Monumental Sports Network

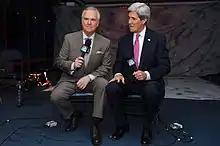
Secretary of State John Kerry being interviewed by the network before a Capitals game at the Verizon Center February 6, 2014.

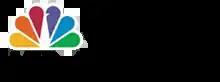
CSN Mid-Atlantic logo from December 2015 through October 2017

The network was launched as Home Team Sports (HTS) on April 4, 1984. Originally owned by Westinghouse Broadcasting, it was one of the first regional sports networks in the United States with rights to the Washington Bullets, Washington Capitals, and Baltimore Orioles. (each teams' road games were shown over the air on independent station WDCA-TV (channel 20, now a MyNetworkTV affiliate). In 1988, the network affiliated with SportsChannel, picking up their NHL package. In 1989, HTS additionally became an affiliate of the Prime Sports Network.